After the Wind

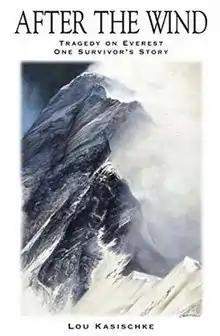
Hardcover edition

After the Wind: 1996 Everest Tragedy—One Survivor’s Story is a book by Lou Kasischke that details his experiences as a client on Rob Hall’s expedition during the 1996 Mount Everest tragedy. The accident killed eight climbers—including four from the Hall expedition—and remained the worst climbing accident on Everest until the 2014 Mount Everest avalanche. The book features 55 illustrations by Jane Cardinal and was published in 2014 by Good Hart Publishing.